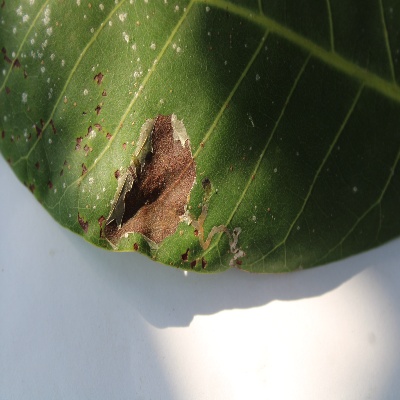
Crop: Cashew
Condition: leaf miner